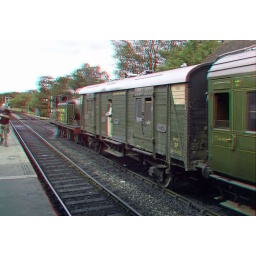
The Bluebell Railway Carriages in anaglyph 3D stereo red cyan glasses to view